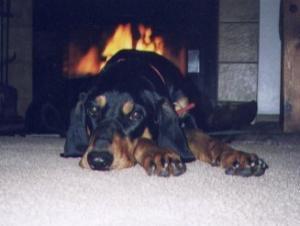
black-and-tan_coonhound